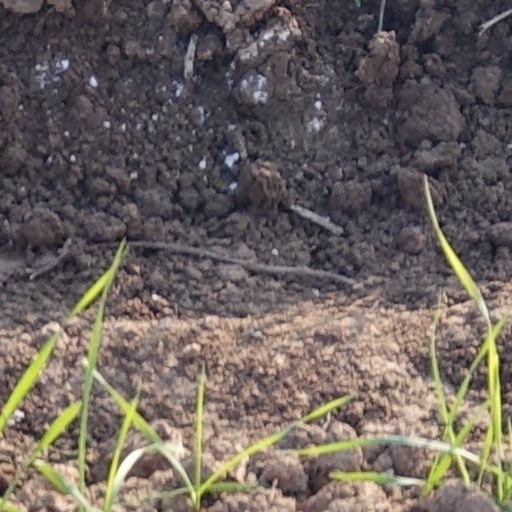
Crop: wheat